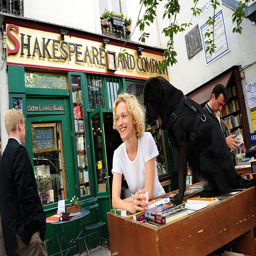
A woman and a black dog sitting on case of books
A seeing eye dog, a women, and a man outside of a bookstore drinking coffee.
A smiling woman with a dog in a book store.
People mulling around the inside of a bookstore
A woman standing at a table next to a large black dog.